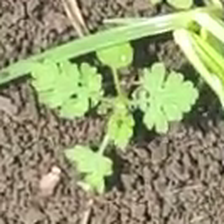
Weed species: Gajar_gavat_(Parthenium hysterophorus)